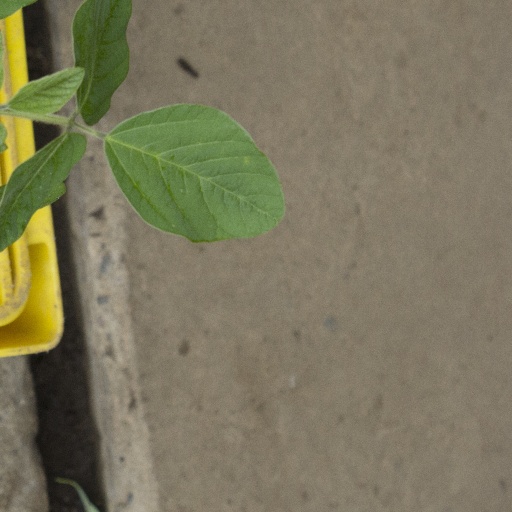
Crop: soybean